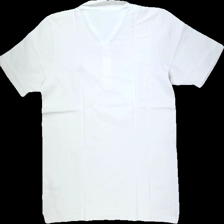
View: back
Type: T-shirt
Category: Men
Brand: Adidas
Colors: White, Blue
Material: 100% Cotton
Pattern: Embroidered
Cut: Regular, C-collar
Size: XL
Season: All
Price range: 100-150
Recommended usage: Reuse
Description: white t-shirt with embroidered logo and collar